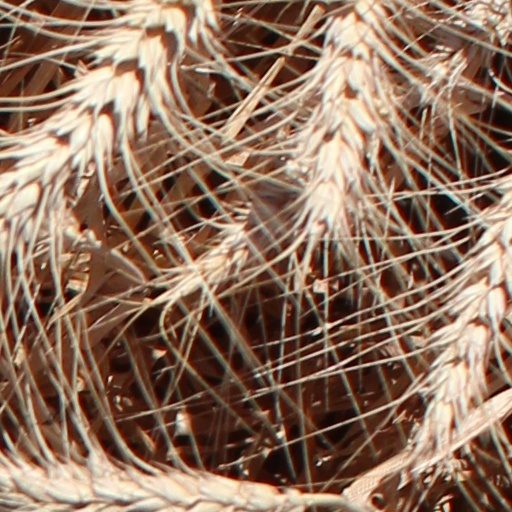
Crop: wheat